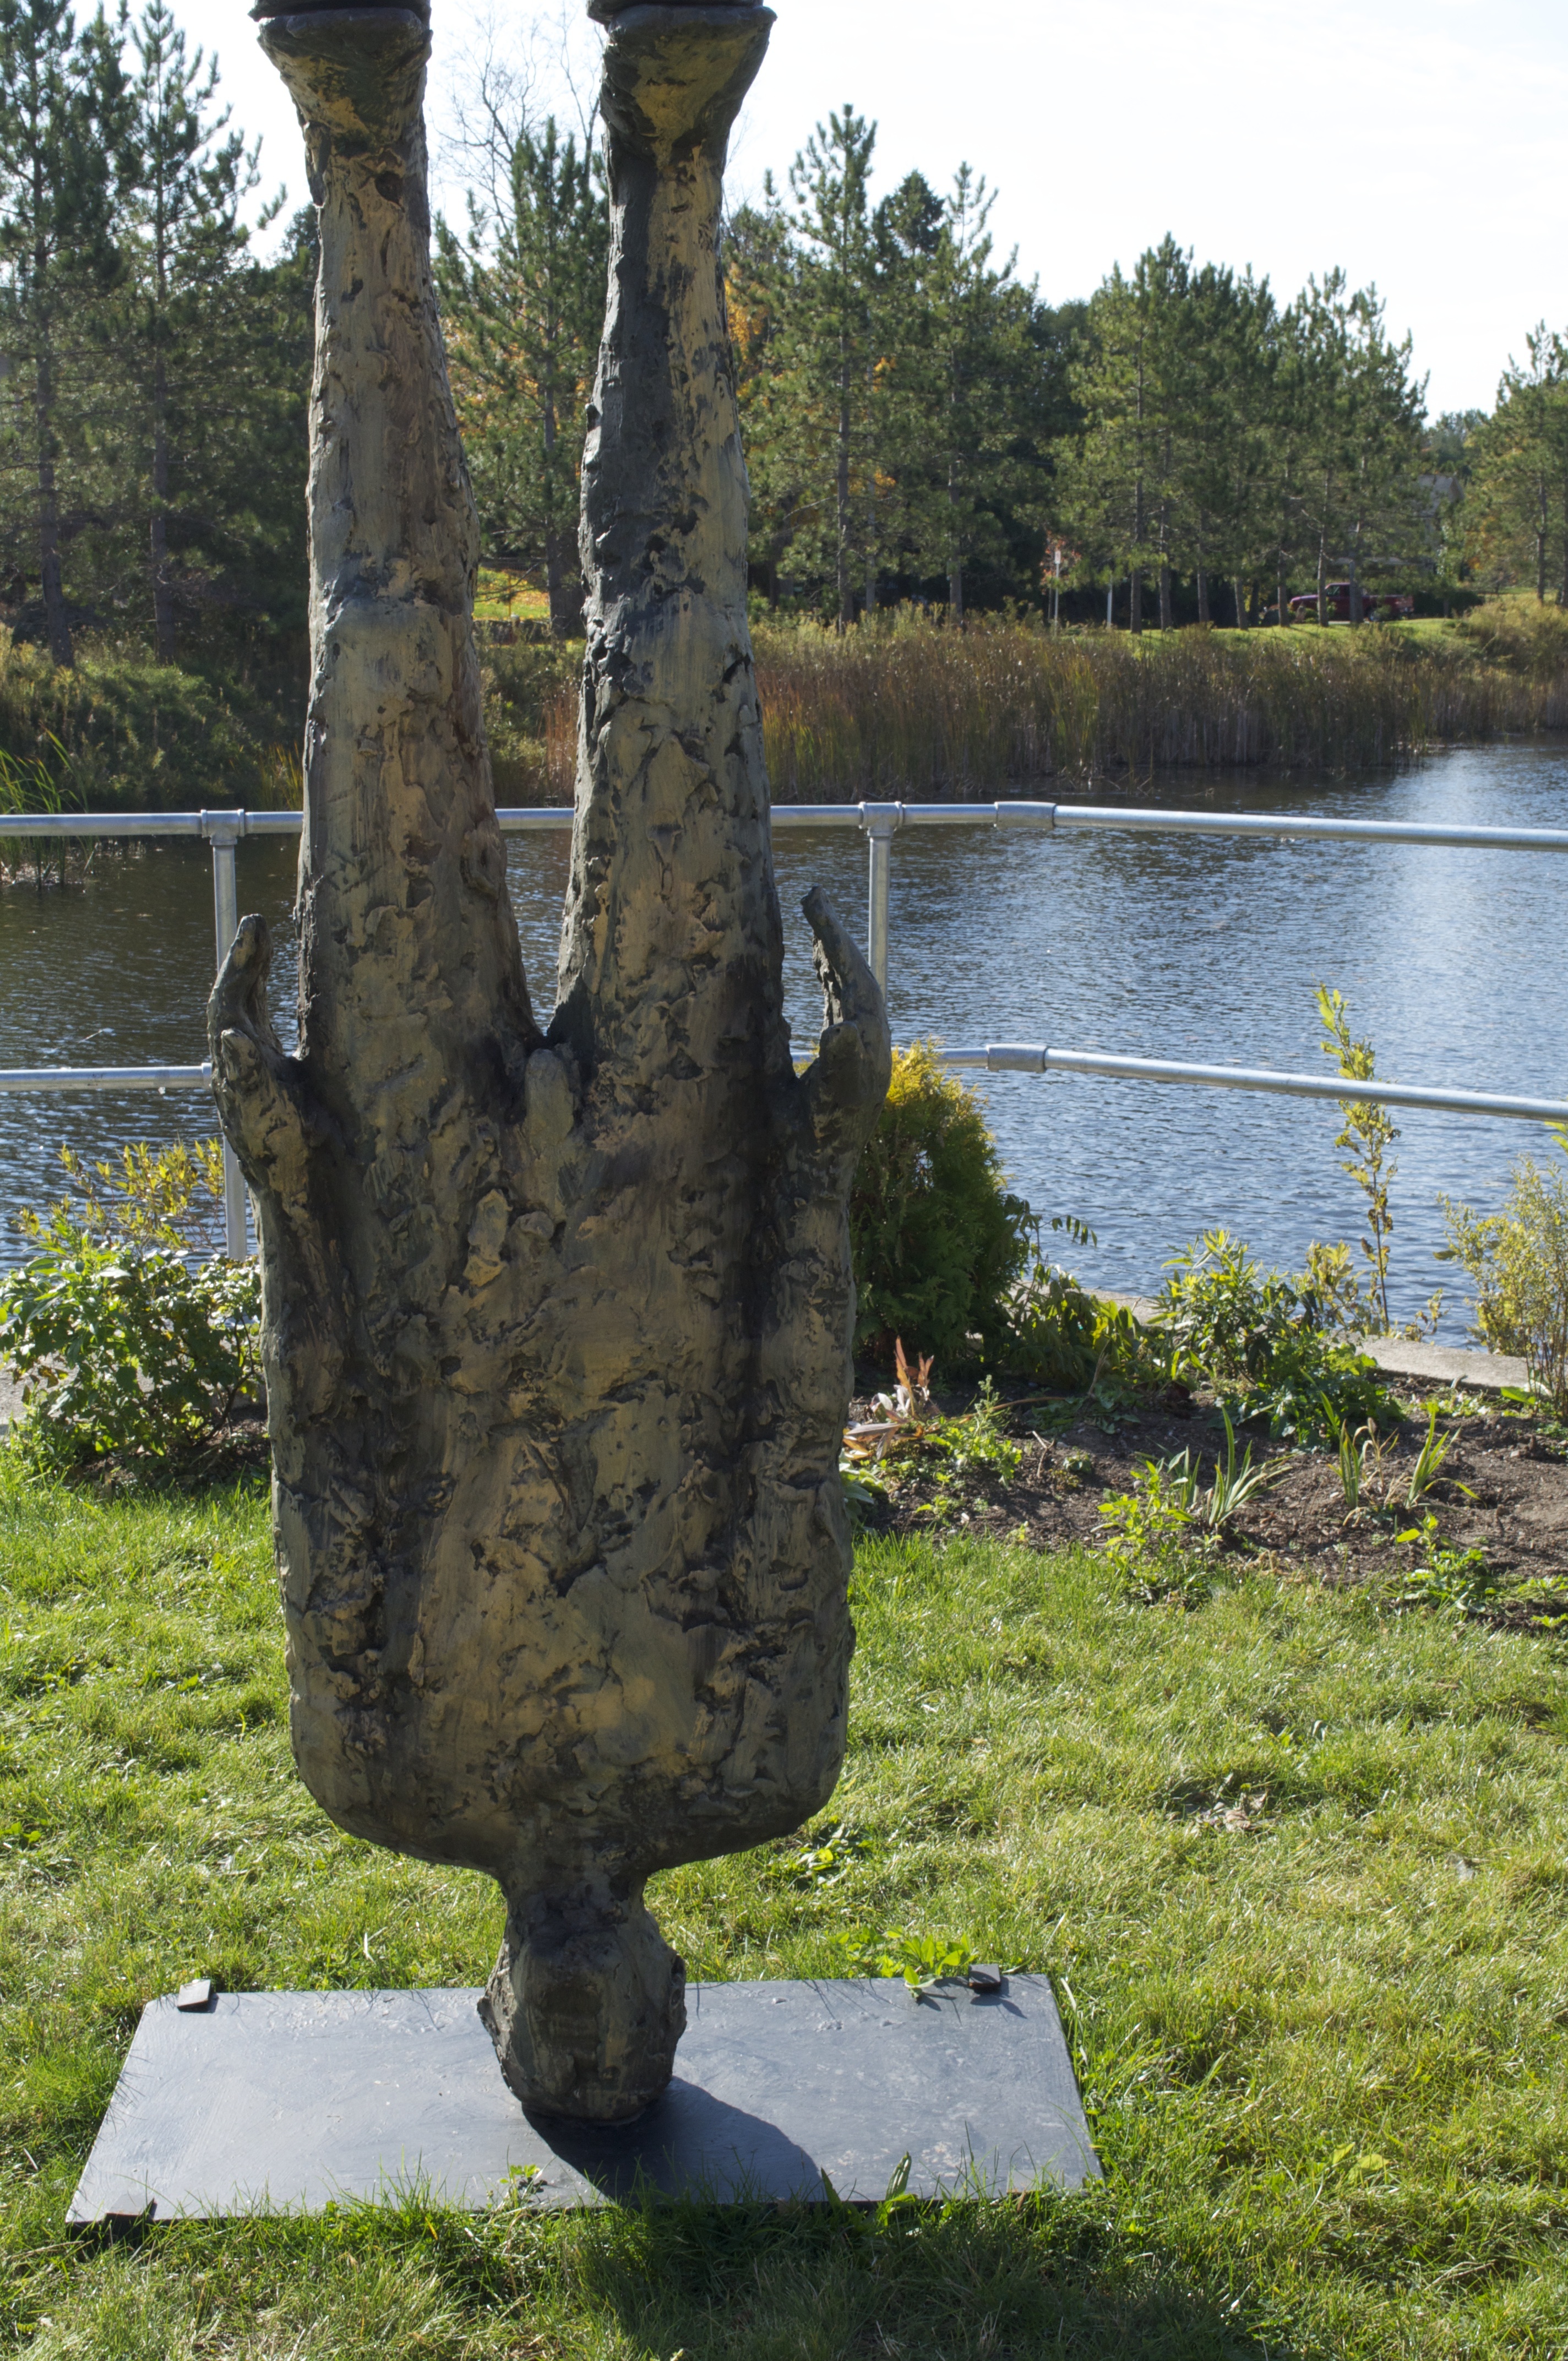
tree, plant, pond, statue, botany, garden, sculpture, memorial, art, water feature, man standing on head, upside down man, woody plant